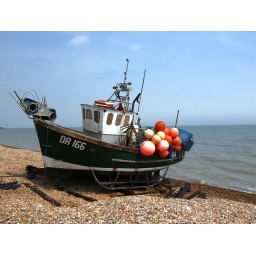
A fishing boat on the beach in Deal